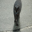
Label: cat